Snehasikta Swarnakar

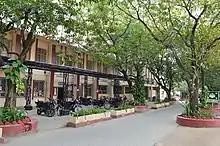
Aurobindo Bhavan - Main Administrative Building - Jadavpur University.

Snehasikta Swarnakar, born in 1963 in the Indian state of West Bengal, secured a PhD in 1993 from Jadavpur University for her thesis, "Studies on a sialic acid-binding lectin from albumin gland of apple snail Pila globosa", working on junior and senior research fellowships from the Council of Scientific and Industrial Research and moved to the US for her post-doctoral work which she completed at the University of California, Davis and Marine Biological Laboratory during 1994–97. She started her career in 1997 as a research scientist at the Stony Brook University where she worked until 2001 and on her return to India, she joined the Division of Cancer Biology and Inflammatory Disorder of the Indian Institute of Chemical Biology where she holds the position of a senior principal scientist. In between, she had two stints as a visiting scientist abroad; first at the Scripps Research Institute in 2002 and then at the University of Connecticut in 2007. She is also a visiting professor at the Department of Environmental Science of the University of Calcutta.